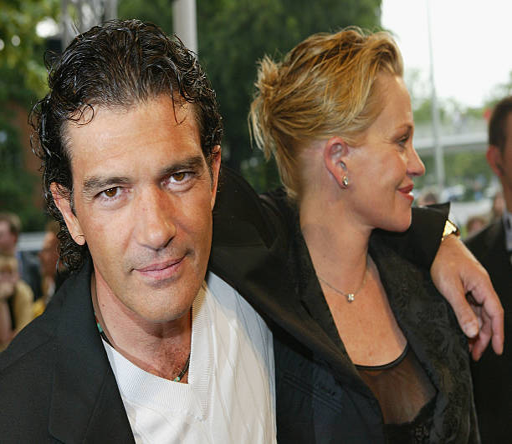
actors arrive at the premiere .